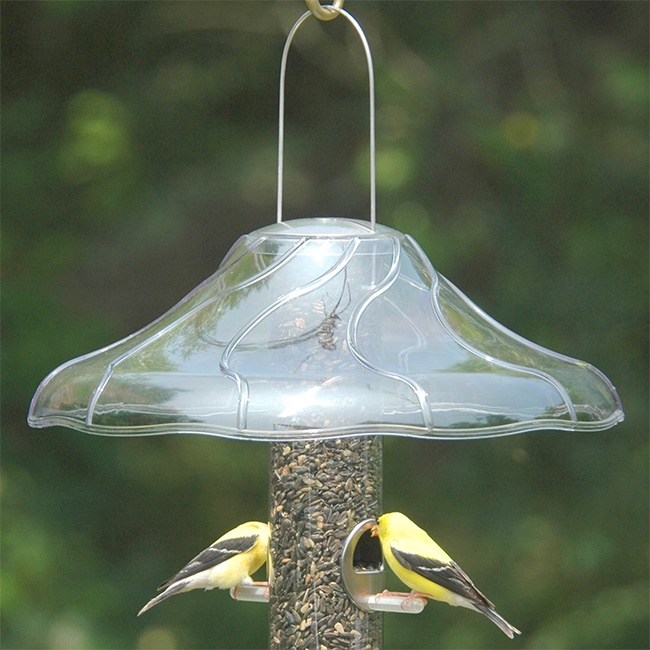
Aspects Fancy Swirl Dome, Clear, 14" dia.
Protect your bird seed from outdoor elements in a fashionable, unobtrusive manner with the helpful Aspects Clear Fancy Swirl Dome. Placing an expansive dome above your existing tube feeder helps keep rain from ruining your bird seed, and this generous unit easily provides protection against unwanted outdoor elements. A 3.25" wide slit at the top of the dome makes this handy unit easily compatible with the wire of your existing Aspects tube feeder (not included), for attaching the cover without the complication of extra hardware. The ample, 14" diameter unit's clear, polycarbonate body lends protection against moisture to keep food fresh, while making sure the avian activity remains easily visible for you. Curved, raised lines along the dome add a hint of movement for dynamic appeal, and a slightly uneven, bottom edge furthers the swirled motif to enhance the charm of this wonderfully practical accessory. Take precautions to help your bird seed remain dry and fresh using the Clear Fancy Swirl Dome. Made in the USA. Lifetime guarantee. Note: This description refers only to the Aspects Clear Fancy Swirl Dome. The feeder shown is not included. Dimensions: 14" dia. x 5"H Mounting: place over tube feeder (not included) Construction: plastic Mfg. Warranty: lifetime guarantee
Brand: Aspects
Category: Home & Garden > Decor > Bird & Wildlife Feeder Accessories > Weather Guards